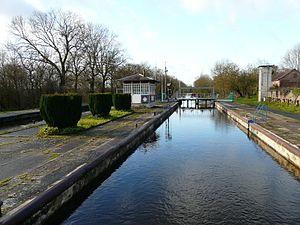
L'écluse de Bracheux sur le canal de Saint-Quentin
Marcoing est une commune française située dans le département du Nord, en région Hauts-de-France.